Marie Macklin

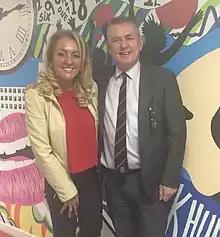
Macklin with Kilmarnock Academy head teacher Bryan Paterson, 2015

Macklin has worked with school pupils to develop their knowledge of business and enterprise, particularly at her former secondary school Kilmarnock Academy, where she has been an advocate for and mentor to school pupils in creating business plans and proposals.